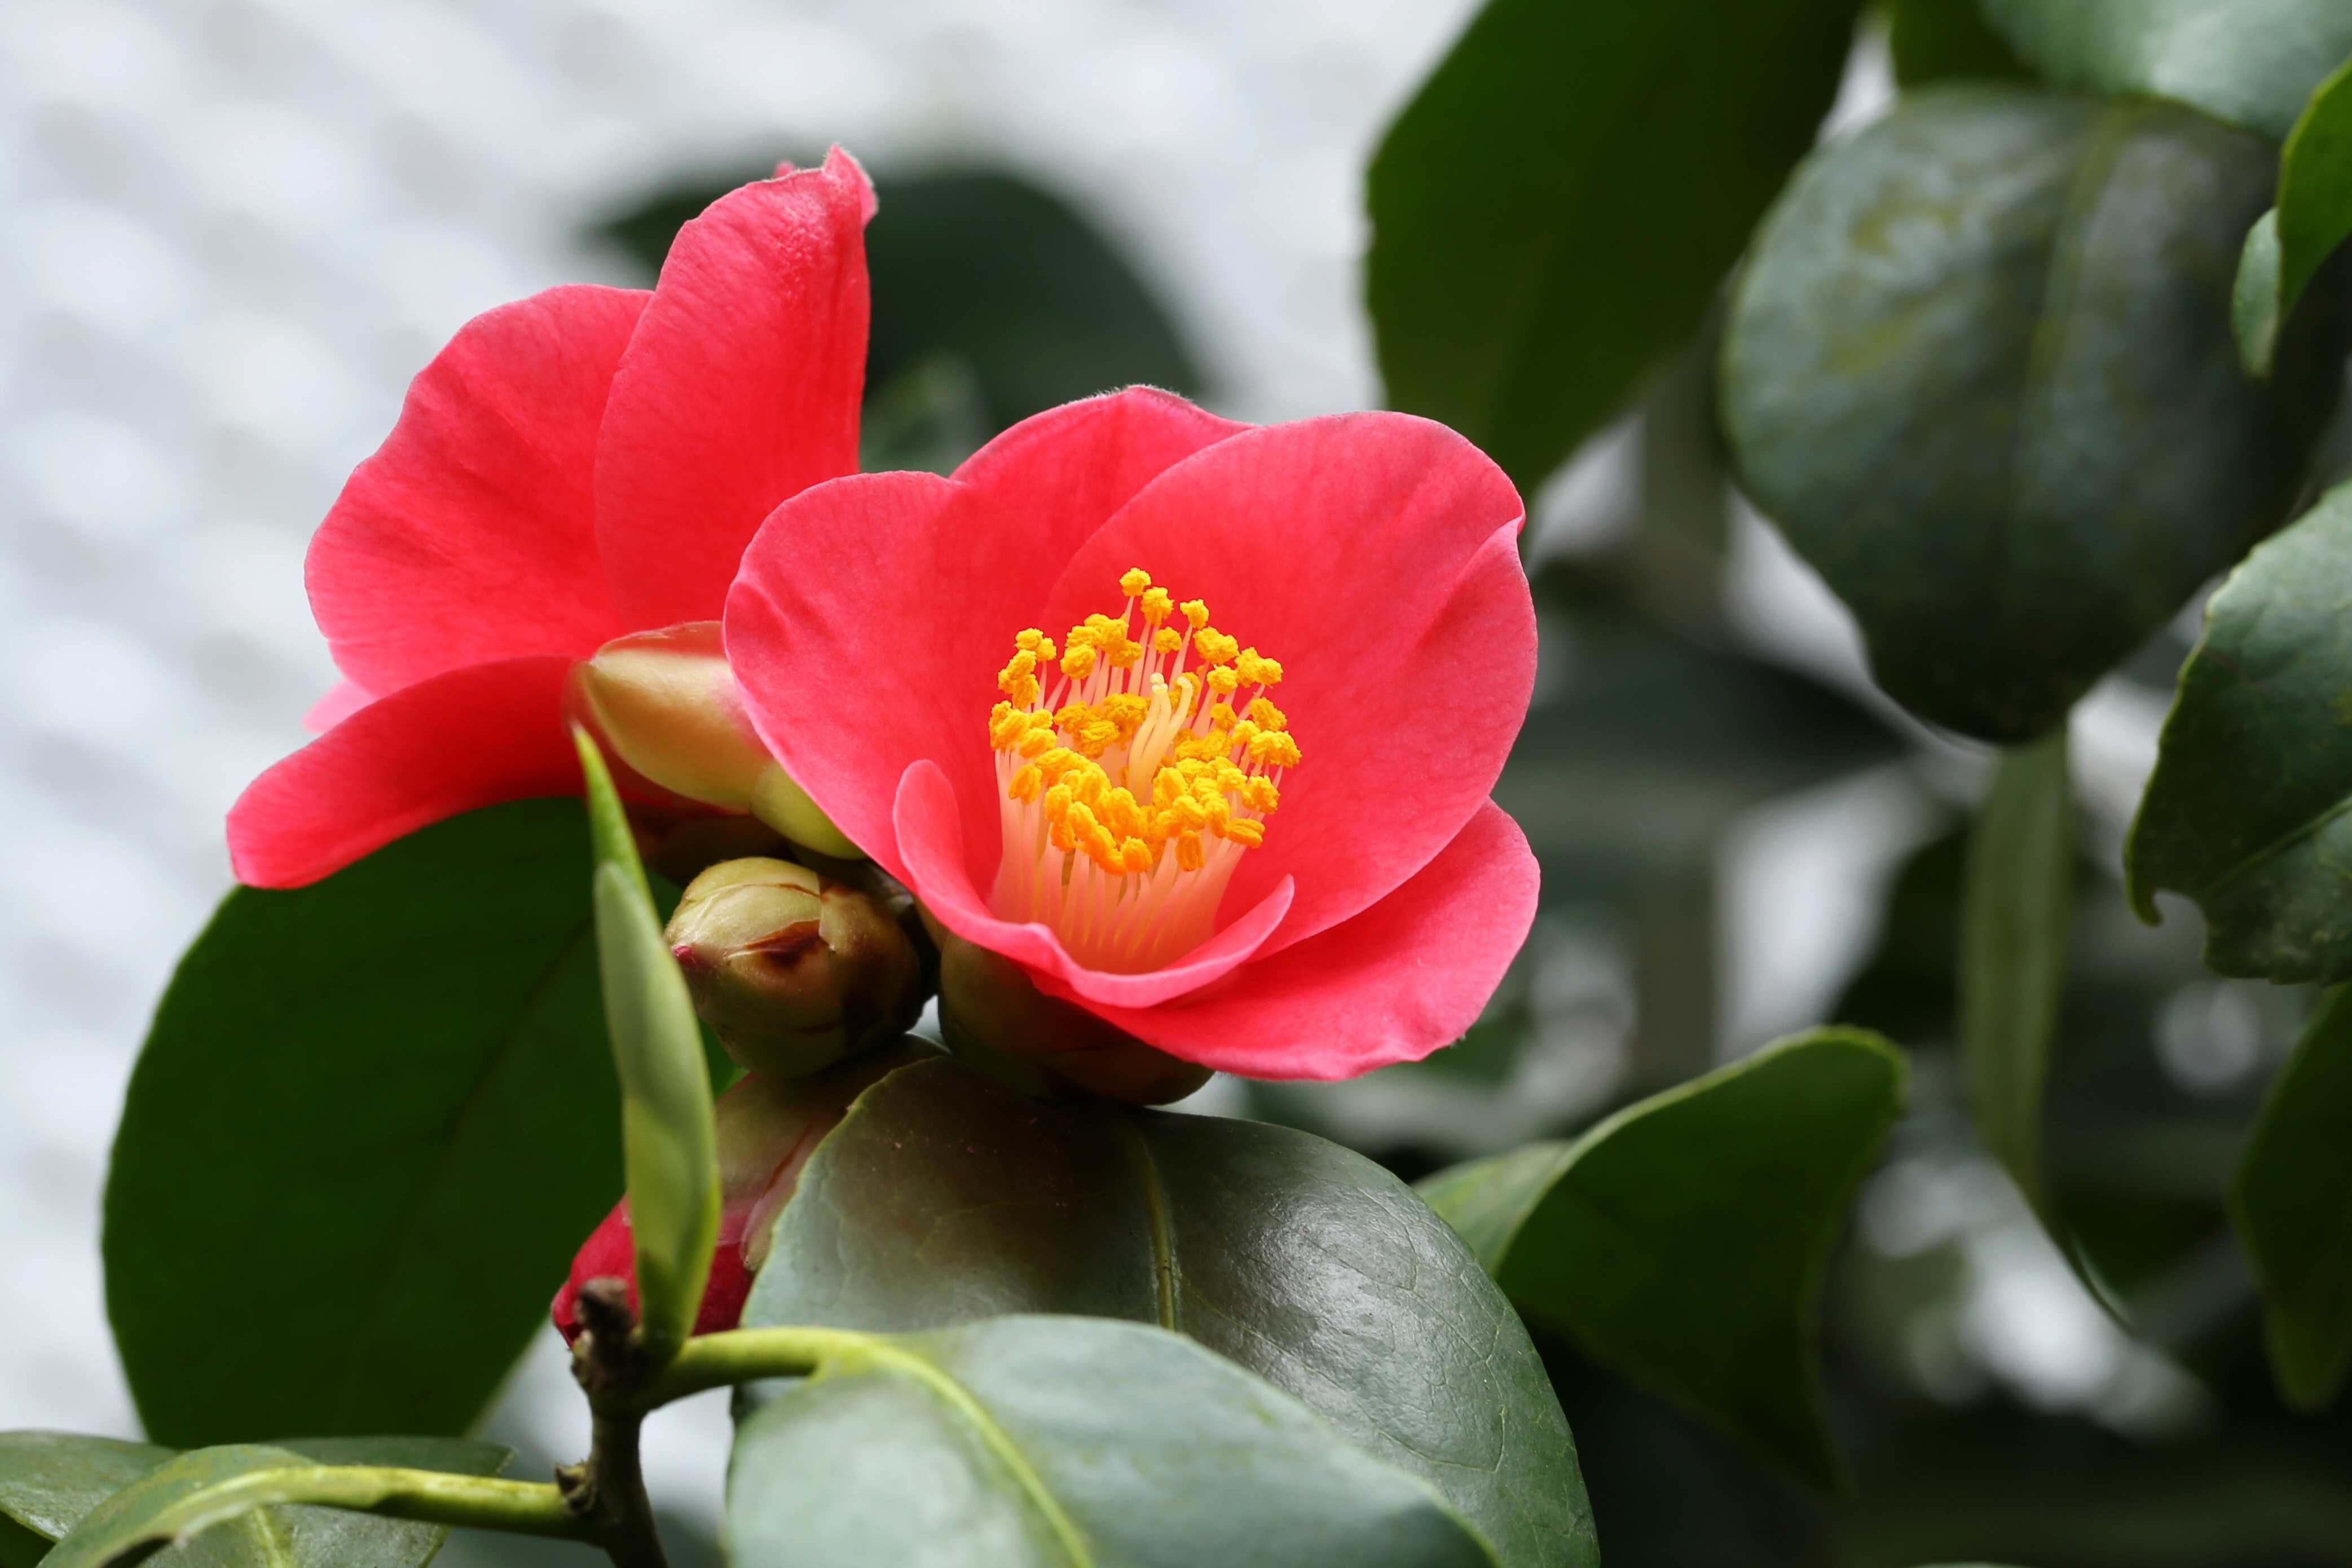
blossom, plant, flower, petal, botany, flora, flowers, camellia, macro photography, theaceae, flowering plant, land plant, camellia sasanqua, japanese camellia, rajec jestrebi